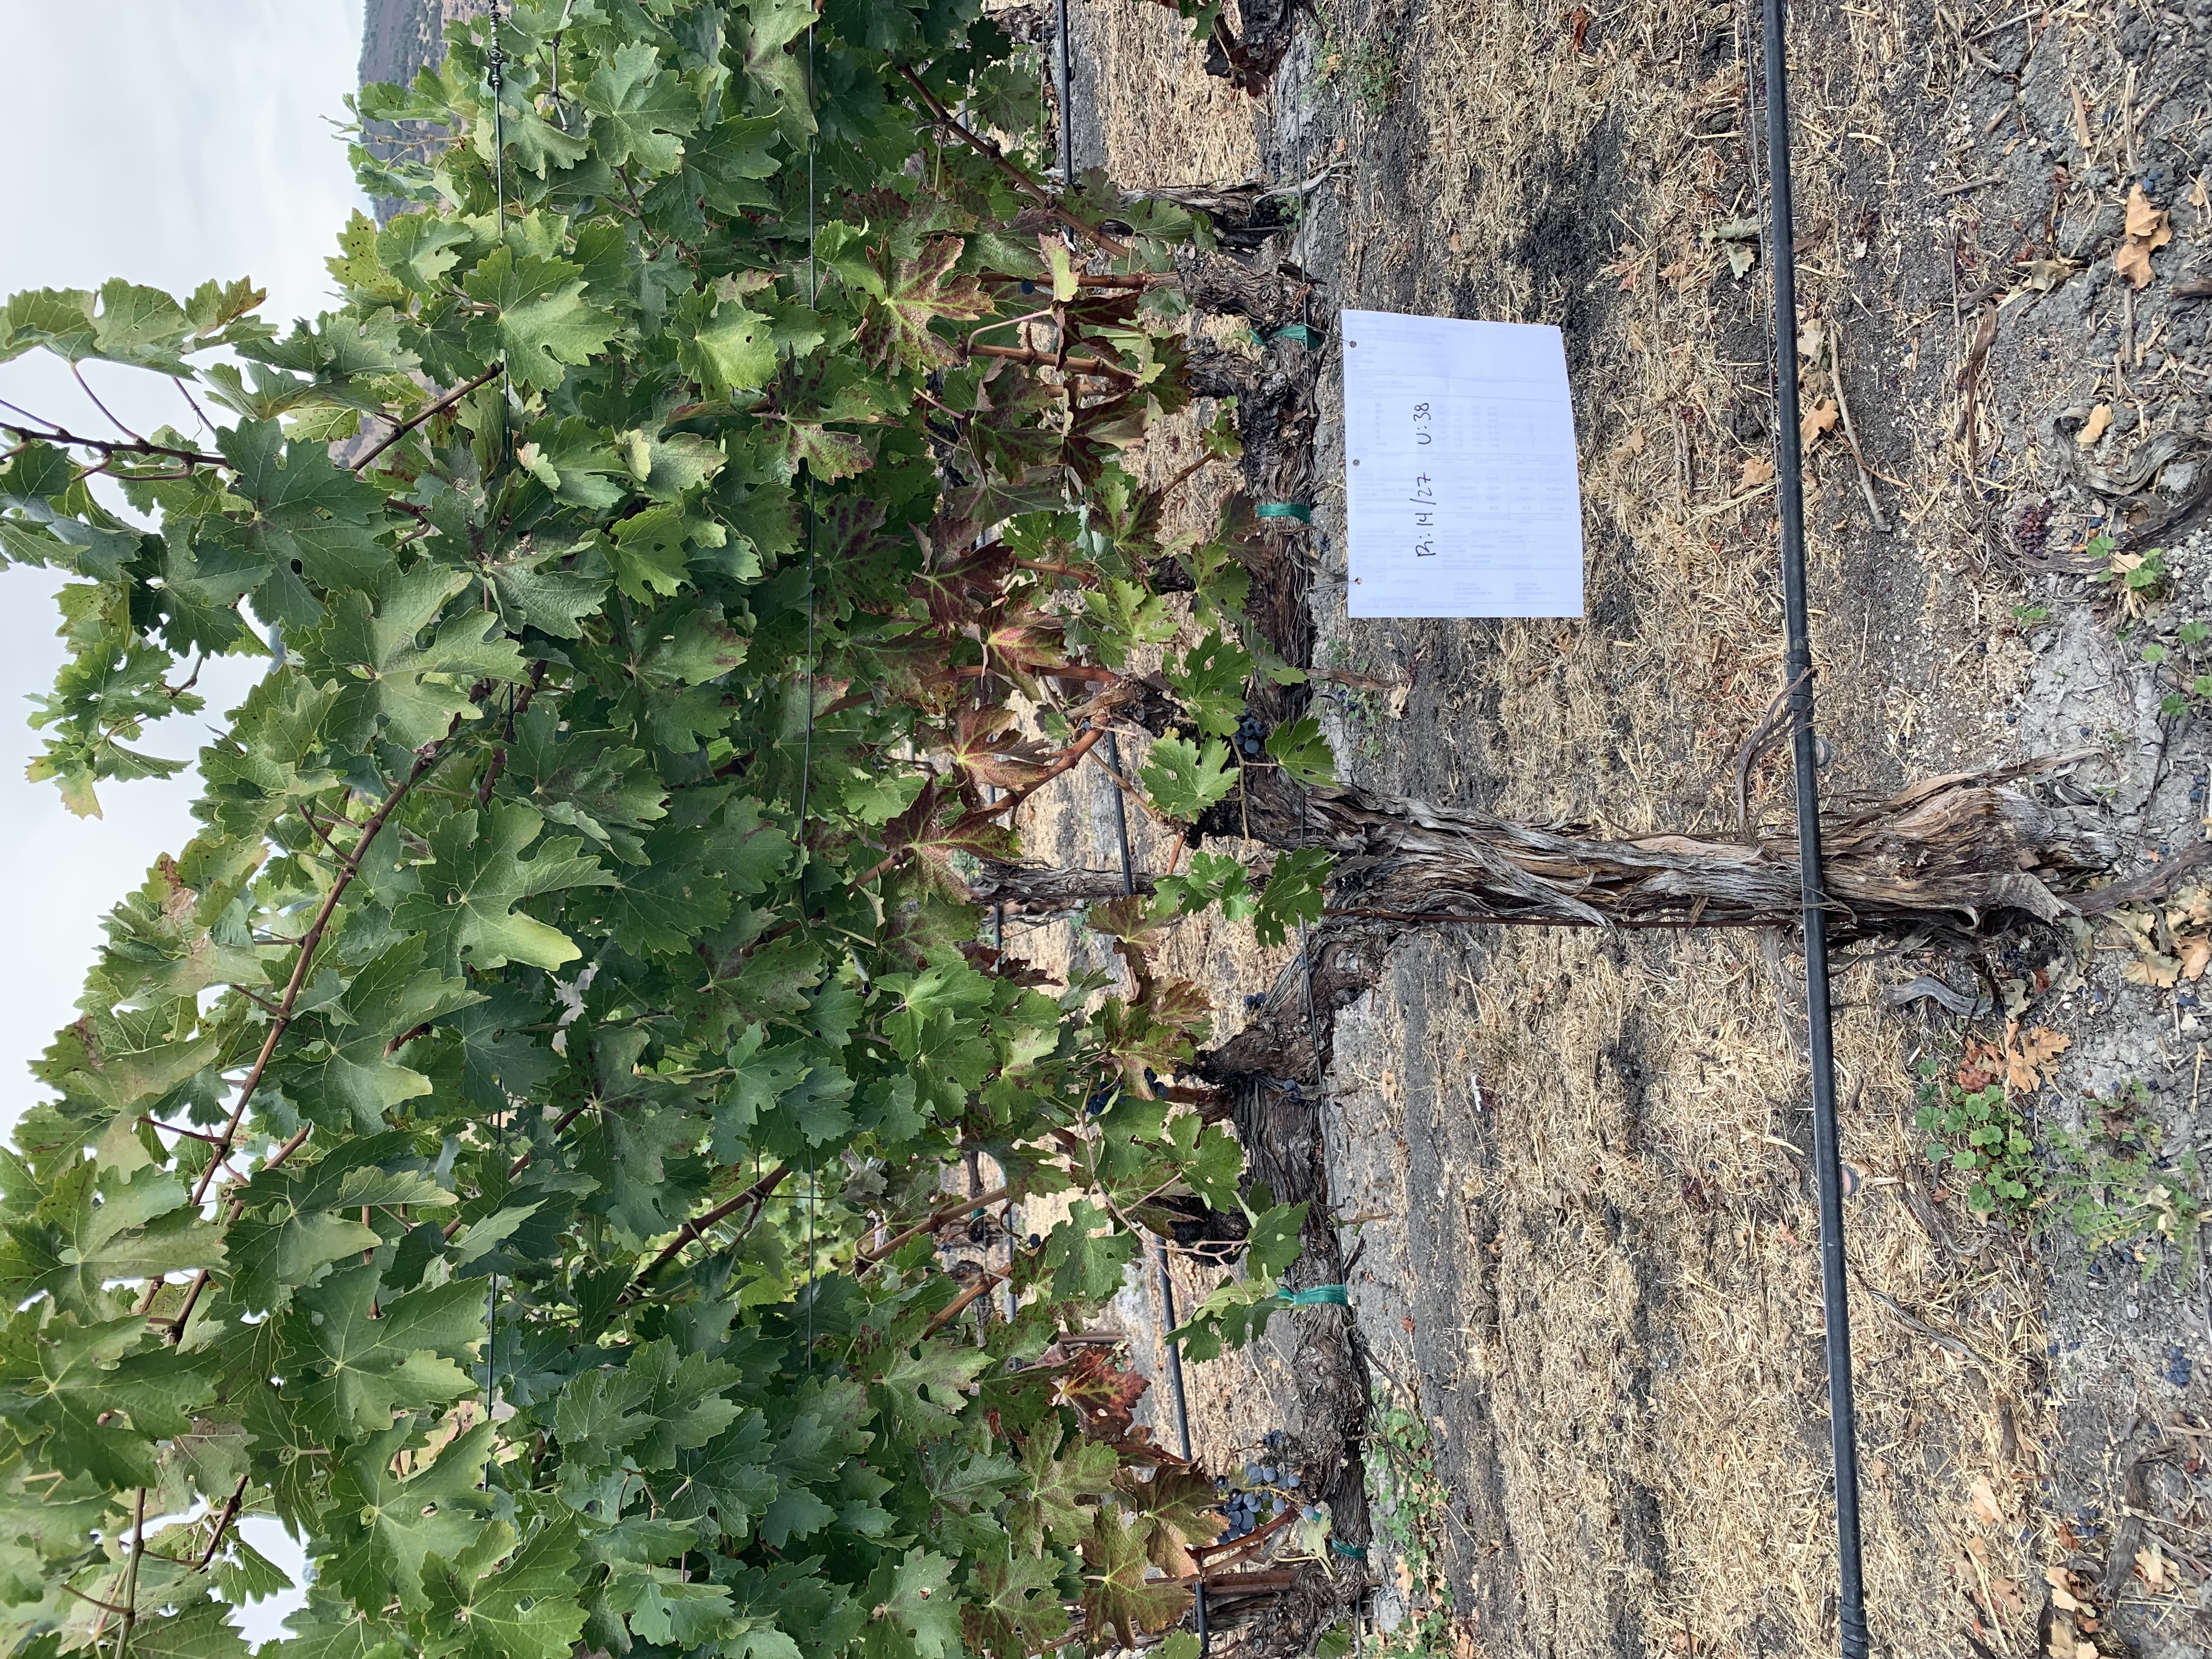
Label: Red Blotch